Fujigaoka Station (Nagoya)

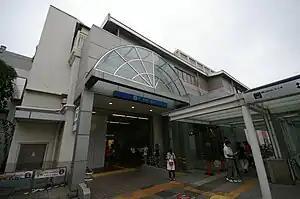

is a railway station in Meitō-ku, Nagoya, Aichi Prefecture, Japan